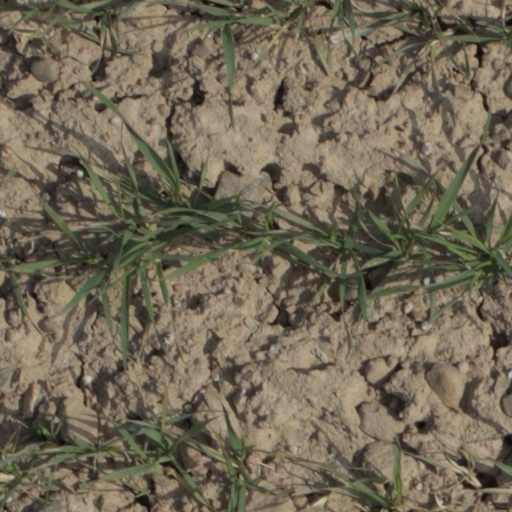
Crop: wheat